Yafran

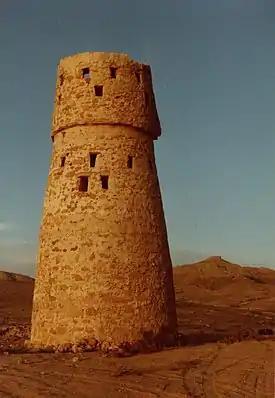
Watch tower near Yefren

Yafran, also spelled "Jefren", "Yefren", "Yifran", "Yifrin" or "Ifrane", is a city in northwestern Libya, in the Jabal al Gharbi District in the western Nafusa Mountains. Before 2007, Yafran was the administrative seat of the Yafran District.